George Hill (basketball)

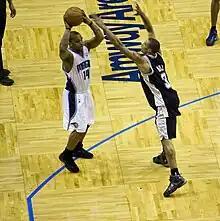
Hill in March 2010, defending Jameer Nelson of the Orlando Magic

Hill spent most of his off-season working on his point-guard skills, supervised by player development coach Chad Forcier, and his jump shots with Spurs shooting coach Chip Engelland. Following the advice of former Spur Bruce Bowen, he focused on developing his corner three-point shot. By the time training camp arrived, Hill had converted 8,000 threes.